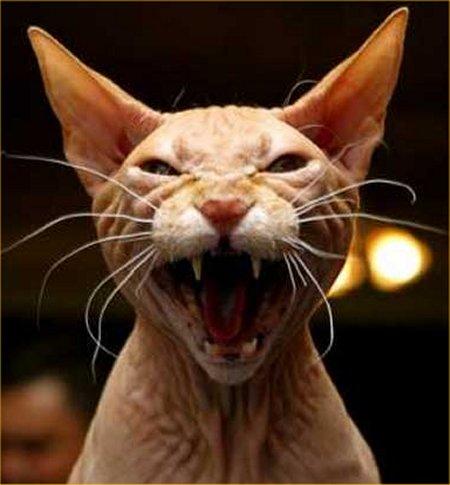
Breed: Sphynx